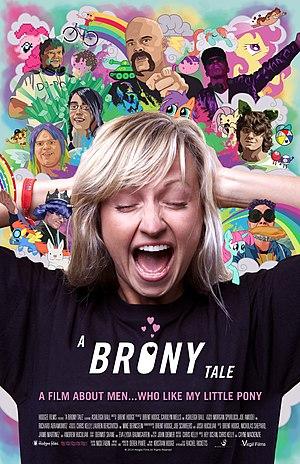
Ashleigh Adele Balle, née le 31 mars 1983, est une actrice canadienne de doublage et une musicienne, connue pour chanter dans le groupe de rock Hey Ocean!, en plus d’être la doubleuse de plusieurs séries et films toyetic, notamment Barbie film series, Bratz, Johnny Test, Littlest Pet Shop, et My Little Pony: Friendship is Magic. Elle est le sujet d'un documentaire A Brony Tale réalisé par Brent Hodge, qui la suit dans ses premiers contacts avec la communauté des Brony au salon BronyCon 2012.